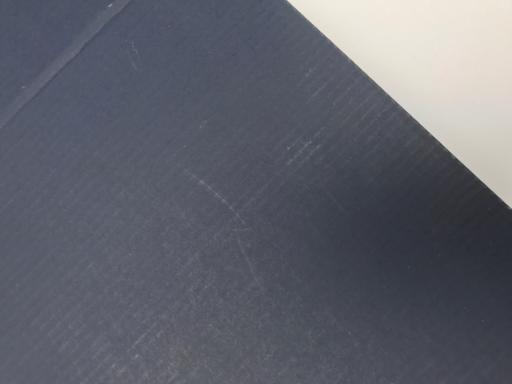
Waste category: cardboard